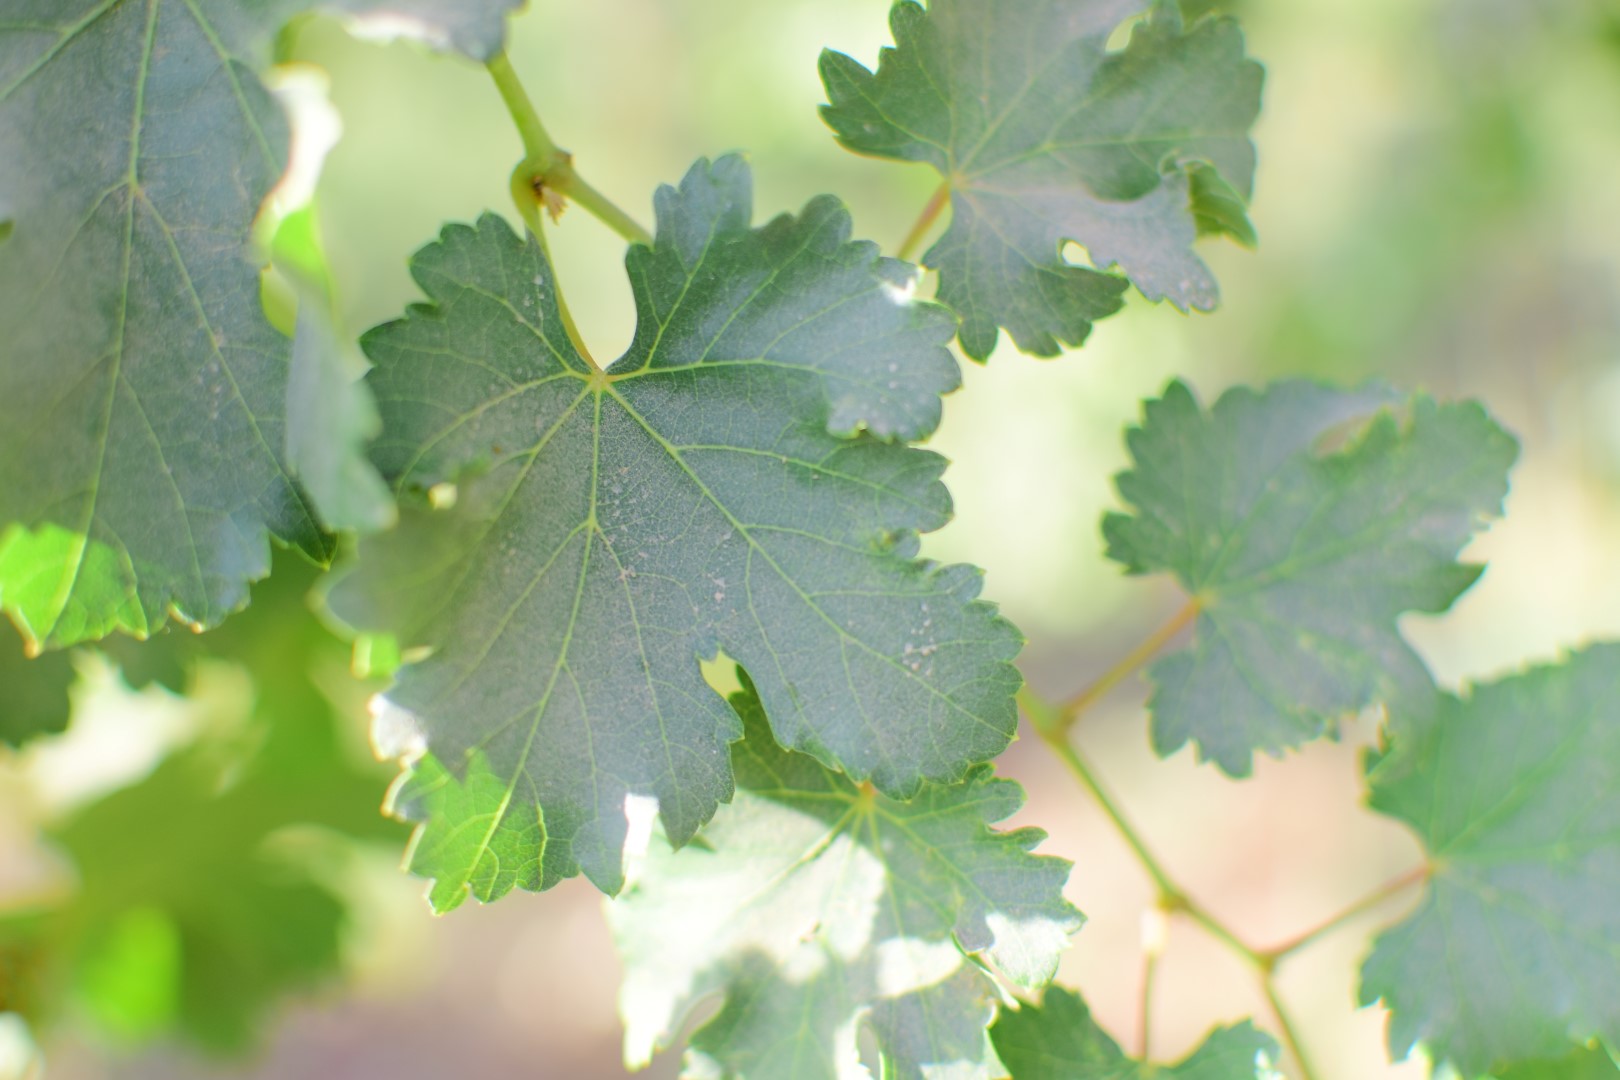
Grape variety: Deas Al-Annz